Albertine in the Police Doctor's Waiting-Room

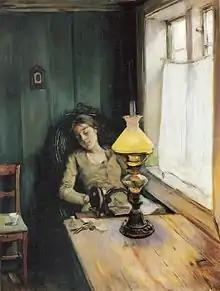
"Trett" from 1885

The painting was placed in a "hut" (Norwegian holiday home built in wood, often rather large) for nearly twenty years, until it was eventually sold. In 1907 the buyer resold the painting to the National Gallery of Norway.